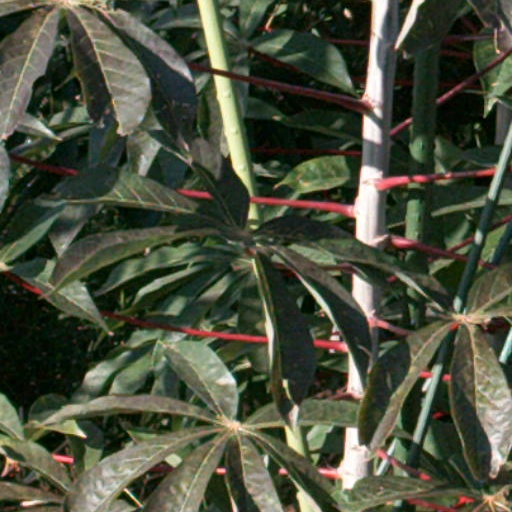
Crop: cassava